Princess Milica of Serbia

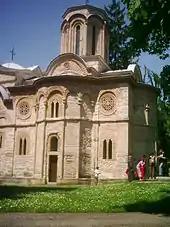
Ljubostinja monastery, founded by Milica

In later diplomatic negotiations with Sultan Bayezid I, Eugenia and Euphemia, the former Vasilissa of Serres, both travelled to the Sultan's court in 1398/99.